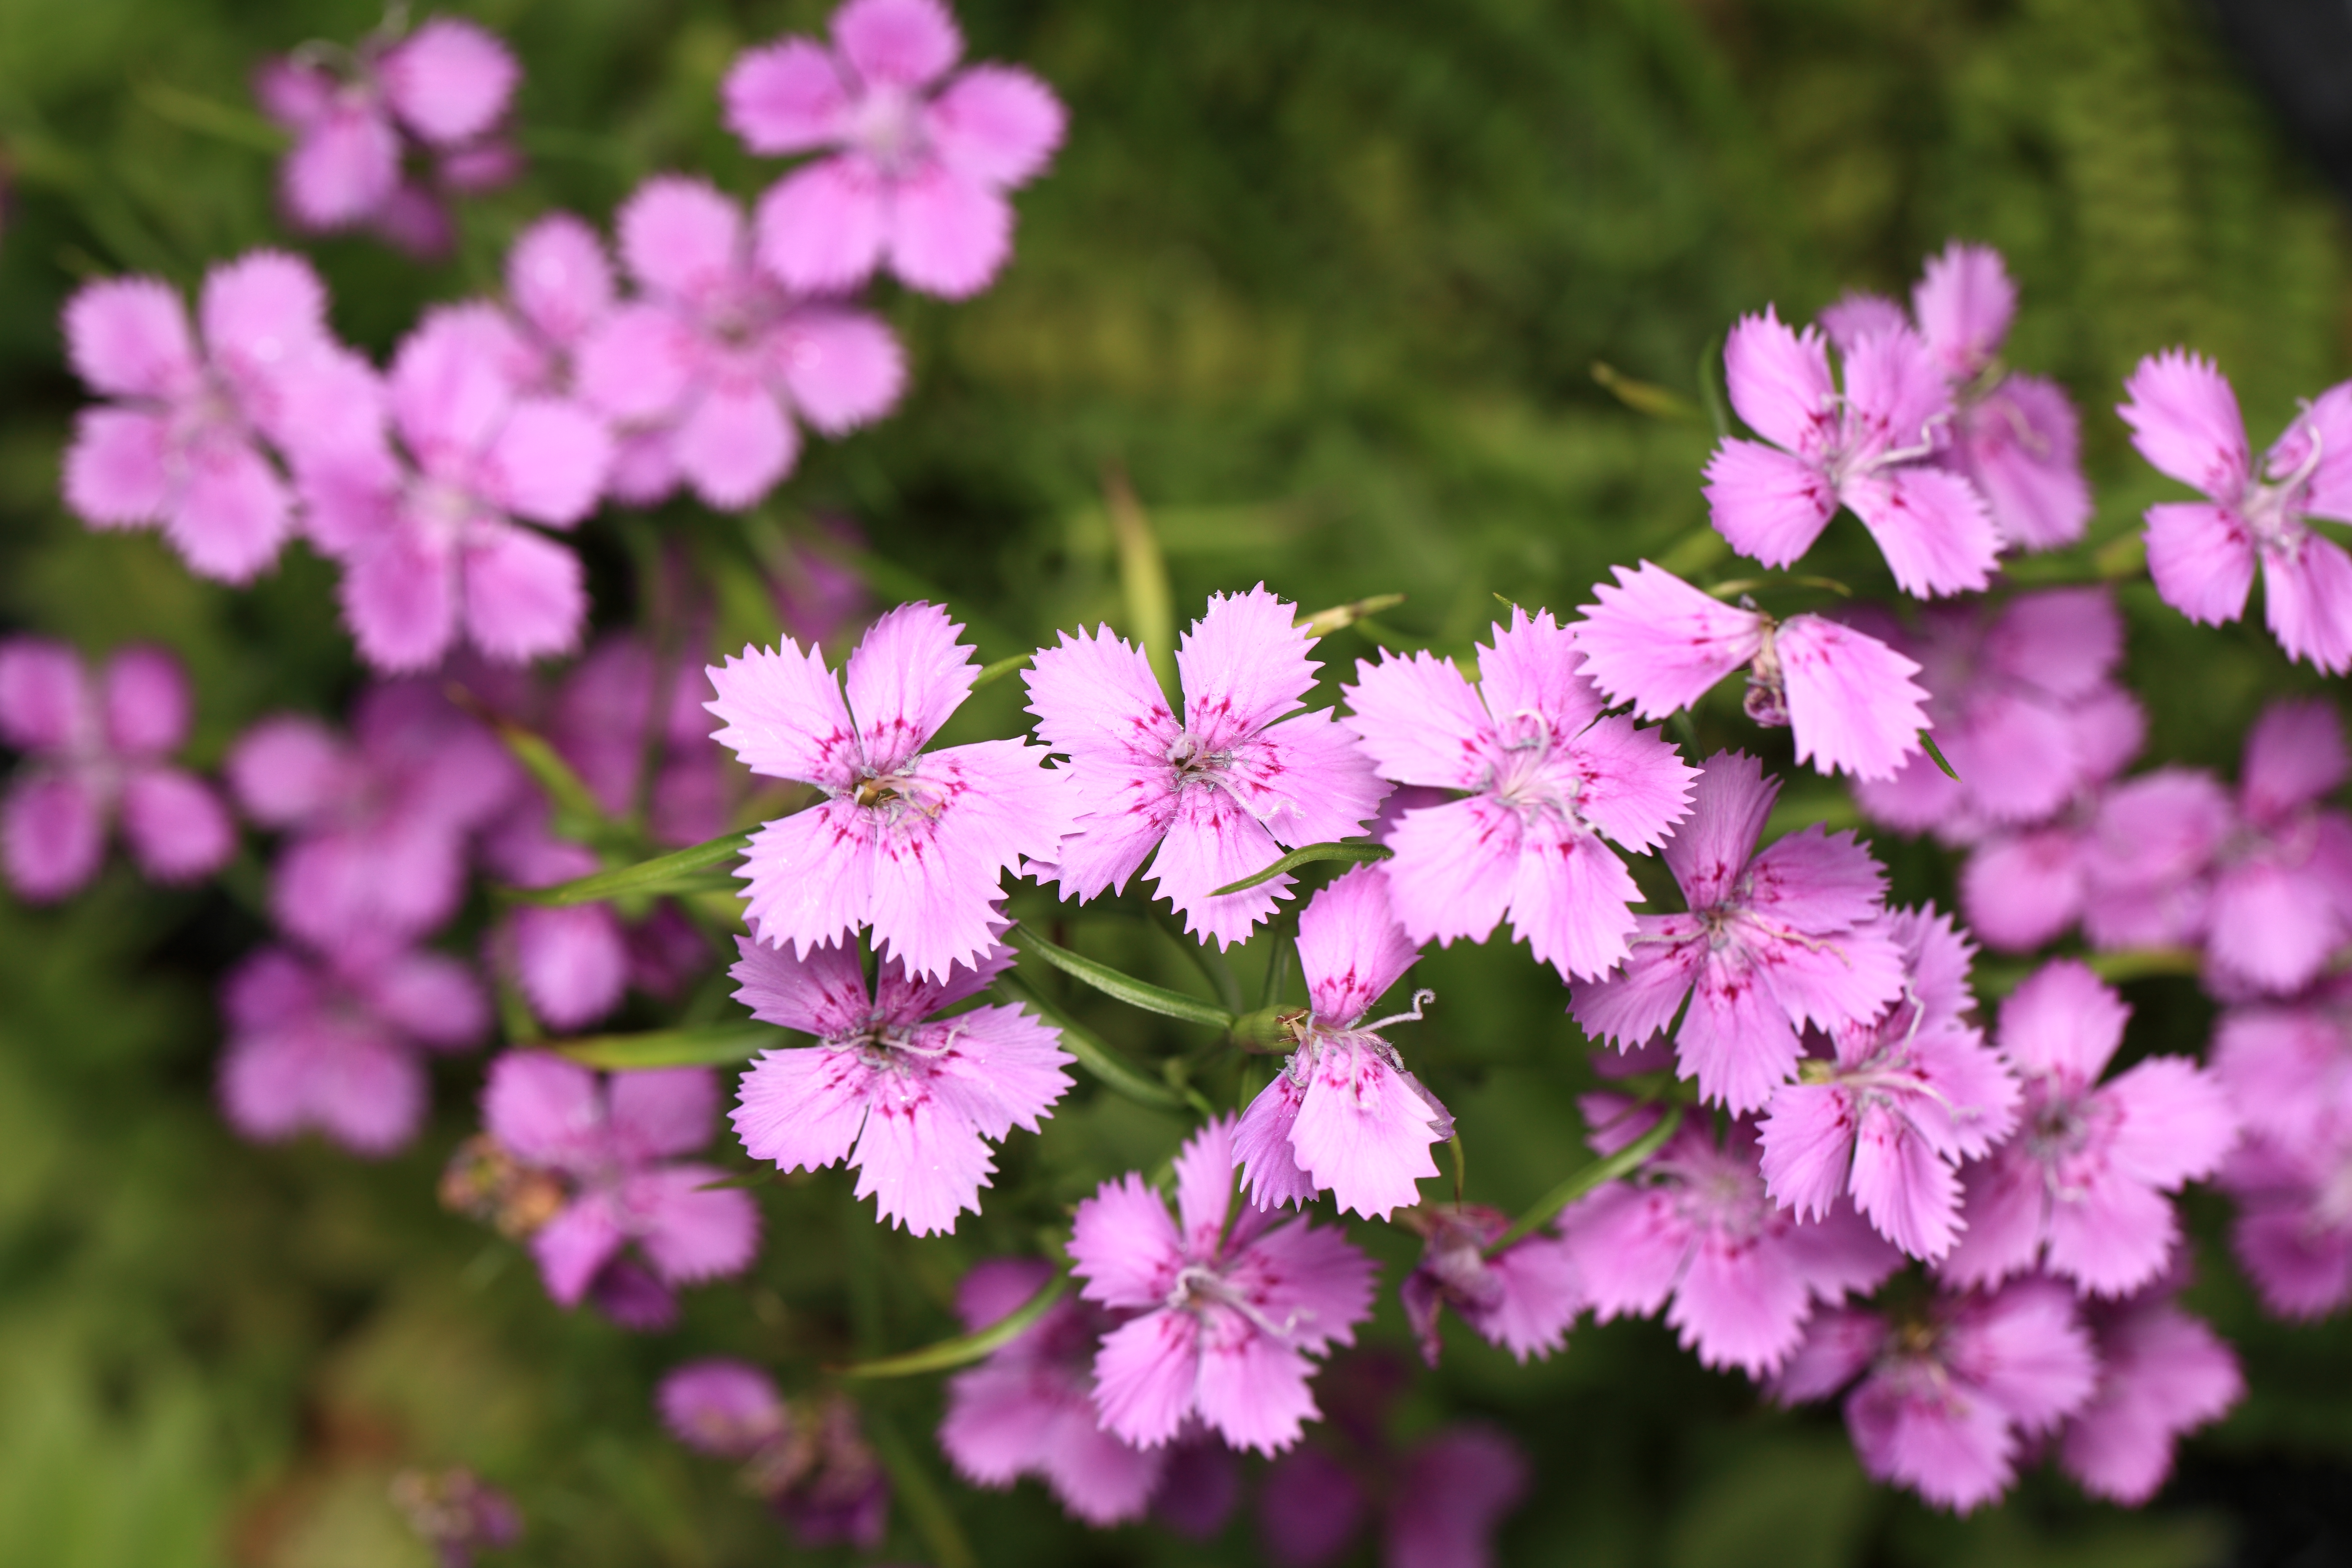
blossom, plant, flower, petal, high, herb, park, botany, flora, wildflower, tochigi, 5d, hires, markii, hi, res, resolution, mooka, igashira, dianthus, macro photography, flowering plant, verbena, annual plant, land plant, pink family, dame's rocket